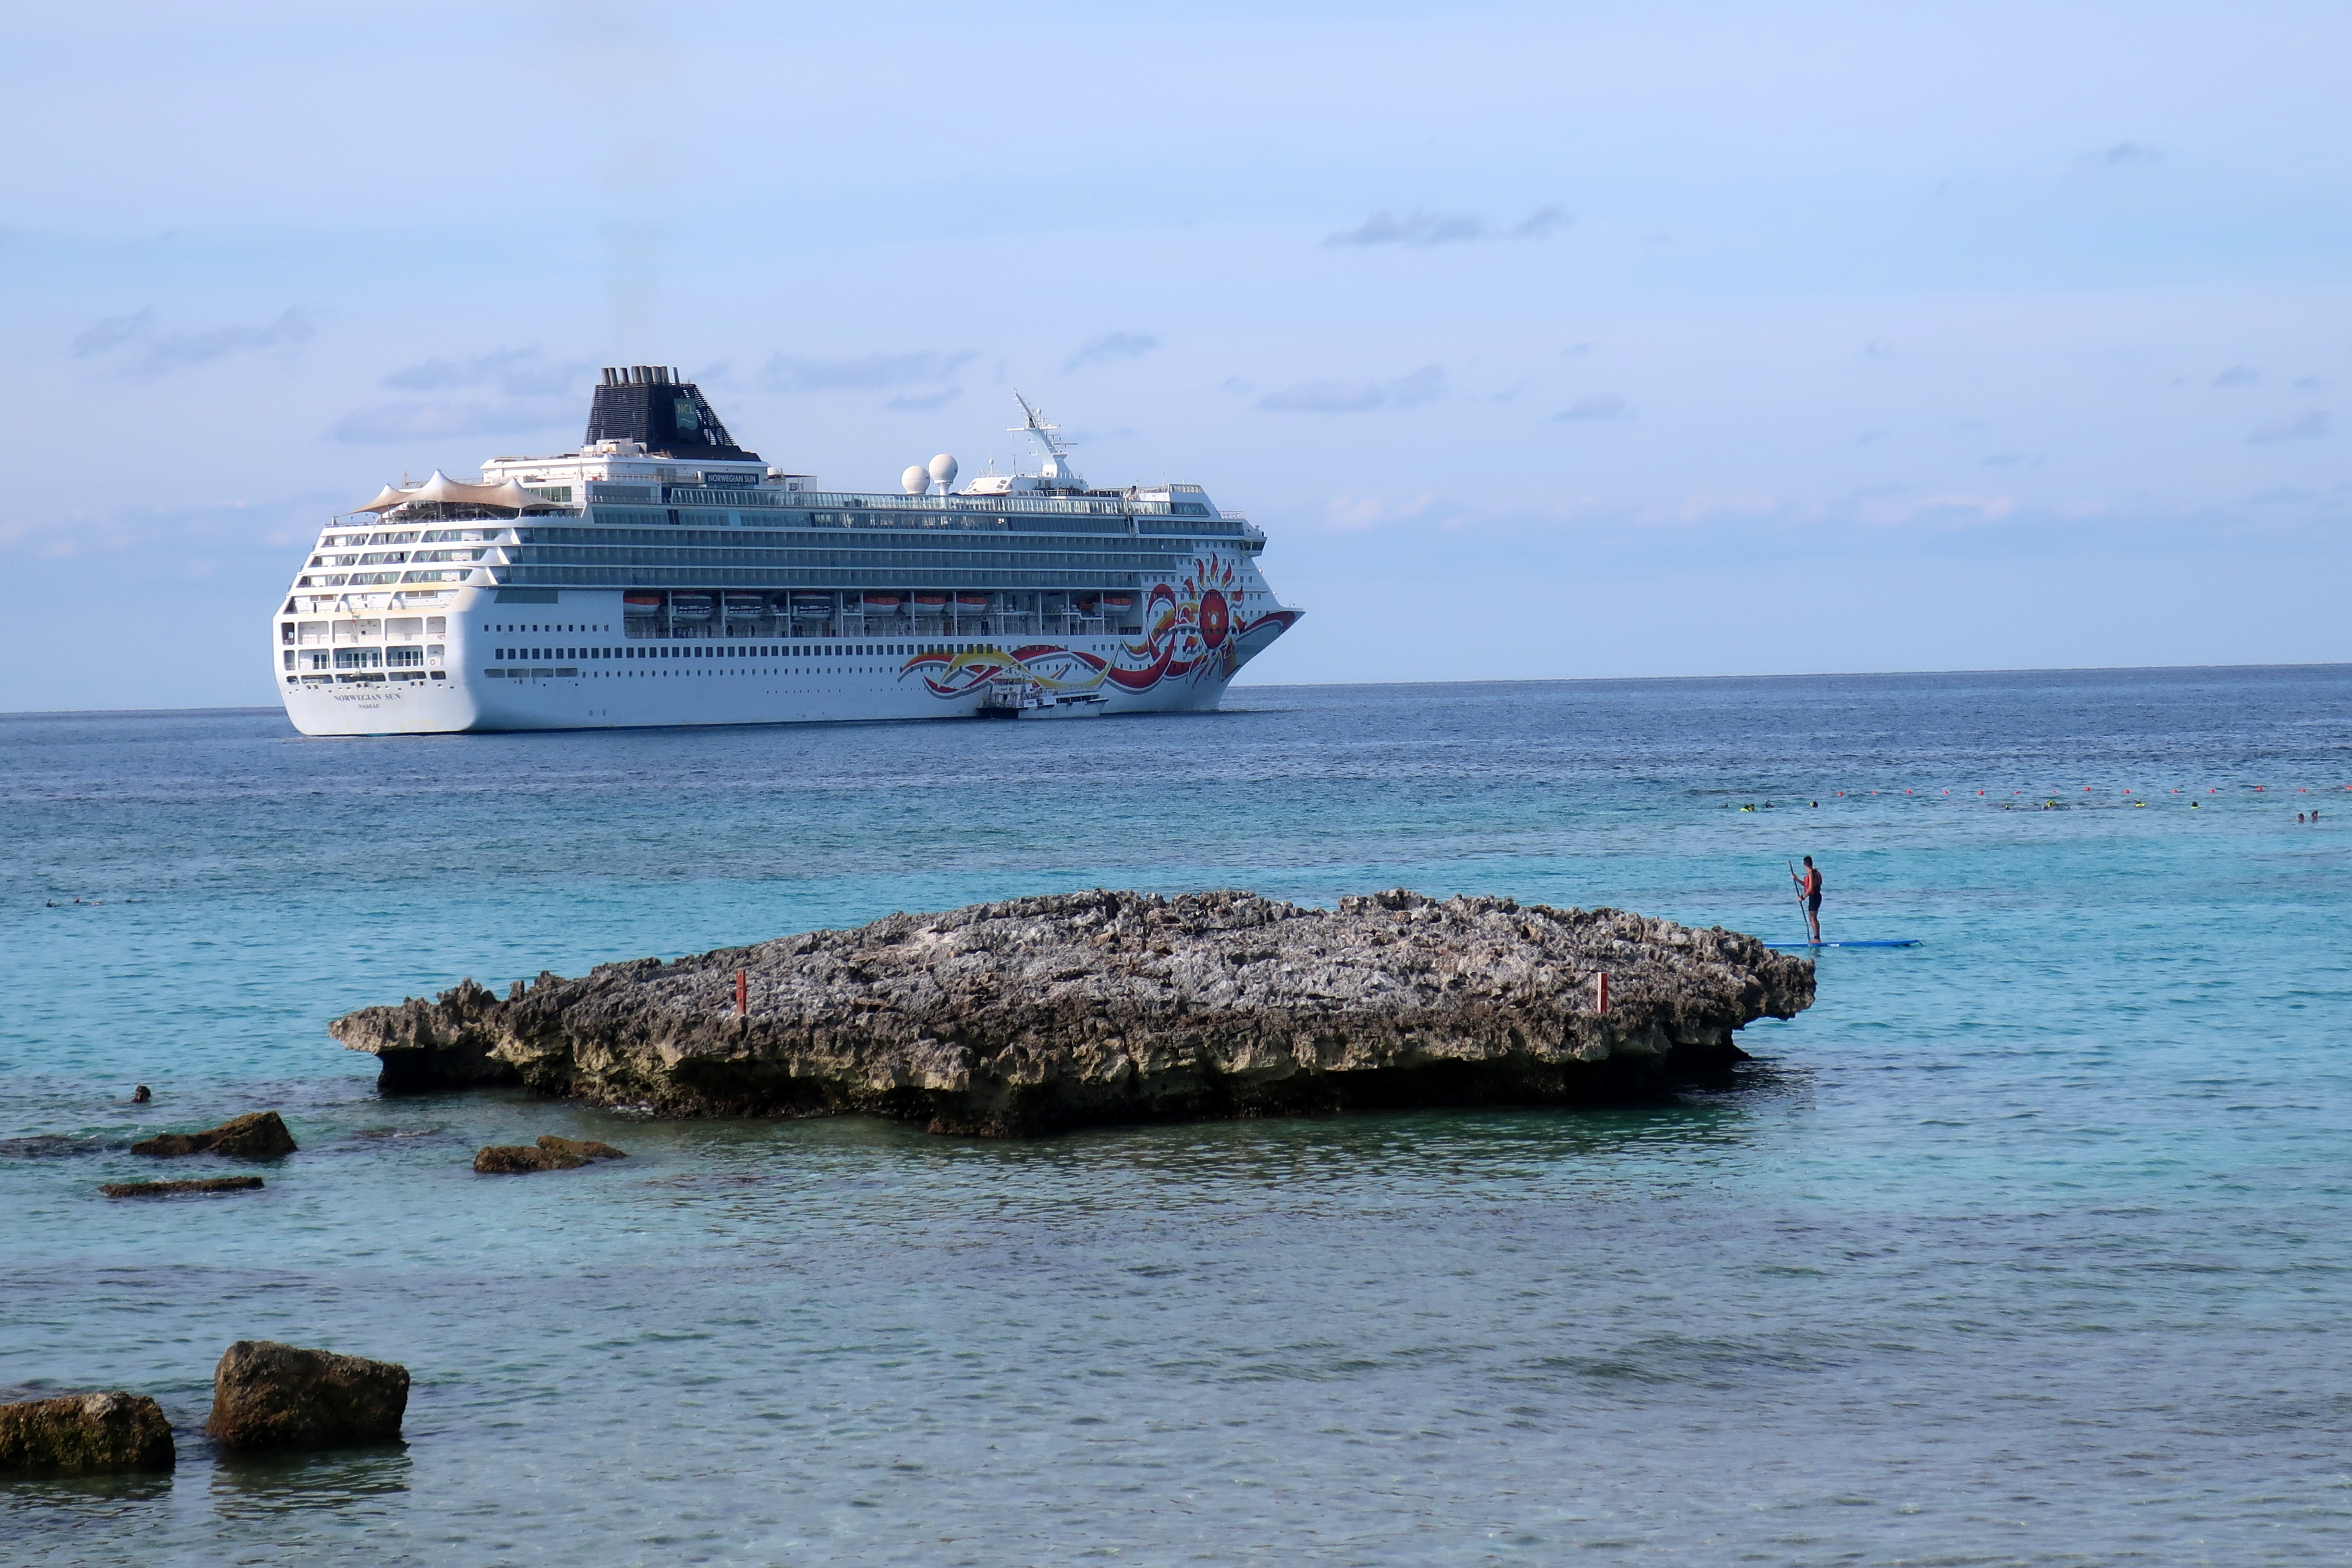
sky, beach, mirror, landscape, cloud, nature, natural landscape, water, daytime, sea, ocean, reflection, atmosphere, horizon, calm, water resources, shore, cumulus, summer, coast, sunlight, meteorological phenomenon, wave, wind wave, space, world, plain, lake, cruise ship, ship, vehicle, water transportation, boat, passenger ship, motor ship, watercraft, ocean liner, vacation, tourism, ferry, coastal and oceanic landforms, caribbean, channel, naval architecture